Dawn M. Liberi

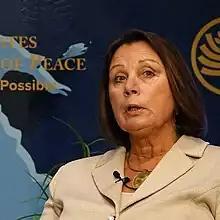
in 2023 at US Institute for Peace

Dawn M. Liberi (born 1954) is a diplomat, international development expert and former United States Ambassador to Burundi. She was nominated by President Barack Obama on July 10, 2012, and confirmed by the Senate October 19, 2012.